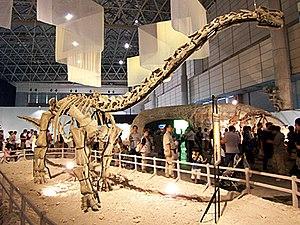
Sonidosaurus est un genre éteint de dinosaures sauropodes, un titanosaure qui a vécu au Crétacé supérieur, en Chine où il a été découvert dans la formation géologique d'Iren Dabasu.